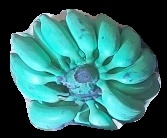
Variety: elakki-bale
Grade: grade3